Nisshin Station (Saitama)

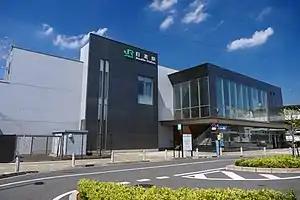
The south entrance in August 2021

is a passenger railway station on the Kawagoe Line located in Kita-ku, Saitama, Saitama Prefecture, Japan, operated by East Japan Railway Company (JR East).